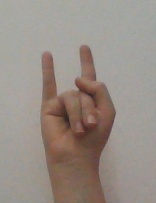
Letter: la